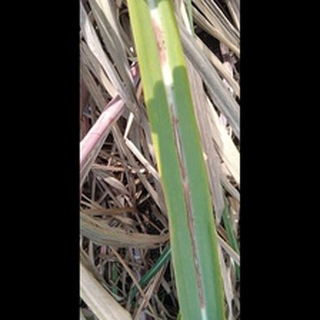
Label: sugarcane_red_rot